Hui pan-nationalism

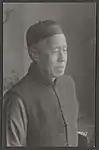
Ya'wub Wang Jingzhai

However, following the successive victories in the First Sino-Japanese War and the Russo-Japanese War, Japan planned psychological warfare to mobilise the people of Huijiao (Hui religion), which continued until the end of World War II. The Japanese capitalised on Hui pan-nationalism ideals to project their agenda on the Hui populace. This mobilisation by the Japanese aided in fostering declining attitudes of nationalism, as many Hui were satisfied with the state's recognition of the Hui in the ‘Five Official Nationalities.’